Butterfly (Kylie Minogue song)

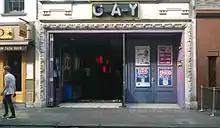
Minogue performed "Butterfly" in June 2000 at London's G-A-Y nightclub ("pictured in 2014")

The single releases were only available via the website of Blueplate Records, with buyers required to contact the label by phone for purchases. "Butterfly" debuted at number 42 on the "Billboard" Hot Dance Club Play in September 2001, her first entry since "Confide in Me" (1994). The single peaked at number 14 in October and spent a total of 12 weeks on the chart, her longest run at the time. Due to its popularity, "Butterfly" was included as a bonus track on the US edition of Minogue's eighth studio album "Fever" (2002), distributed by Capitol Records.